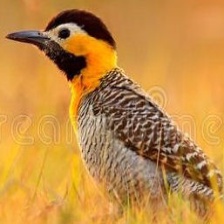
Species: CAMPO FLICKER
Scientific name: COLAPTES CAMPESTRIS